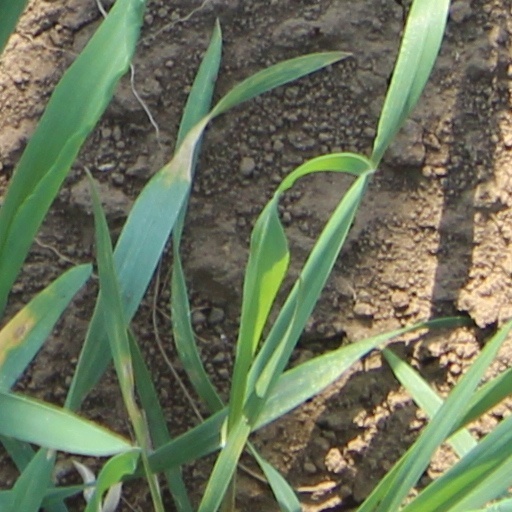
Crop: wheat